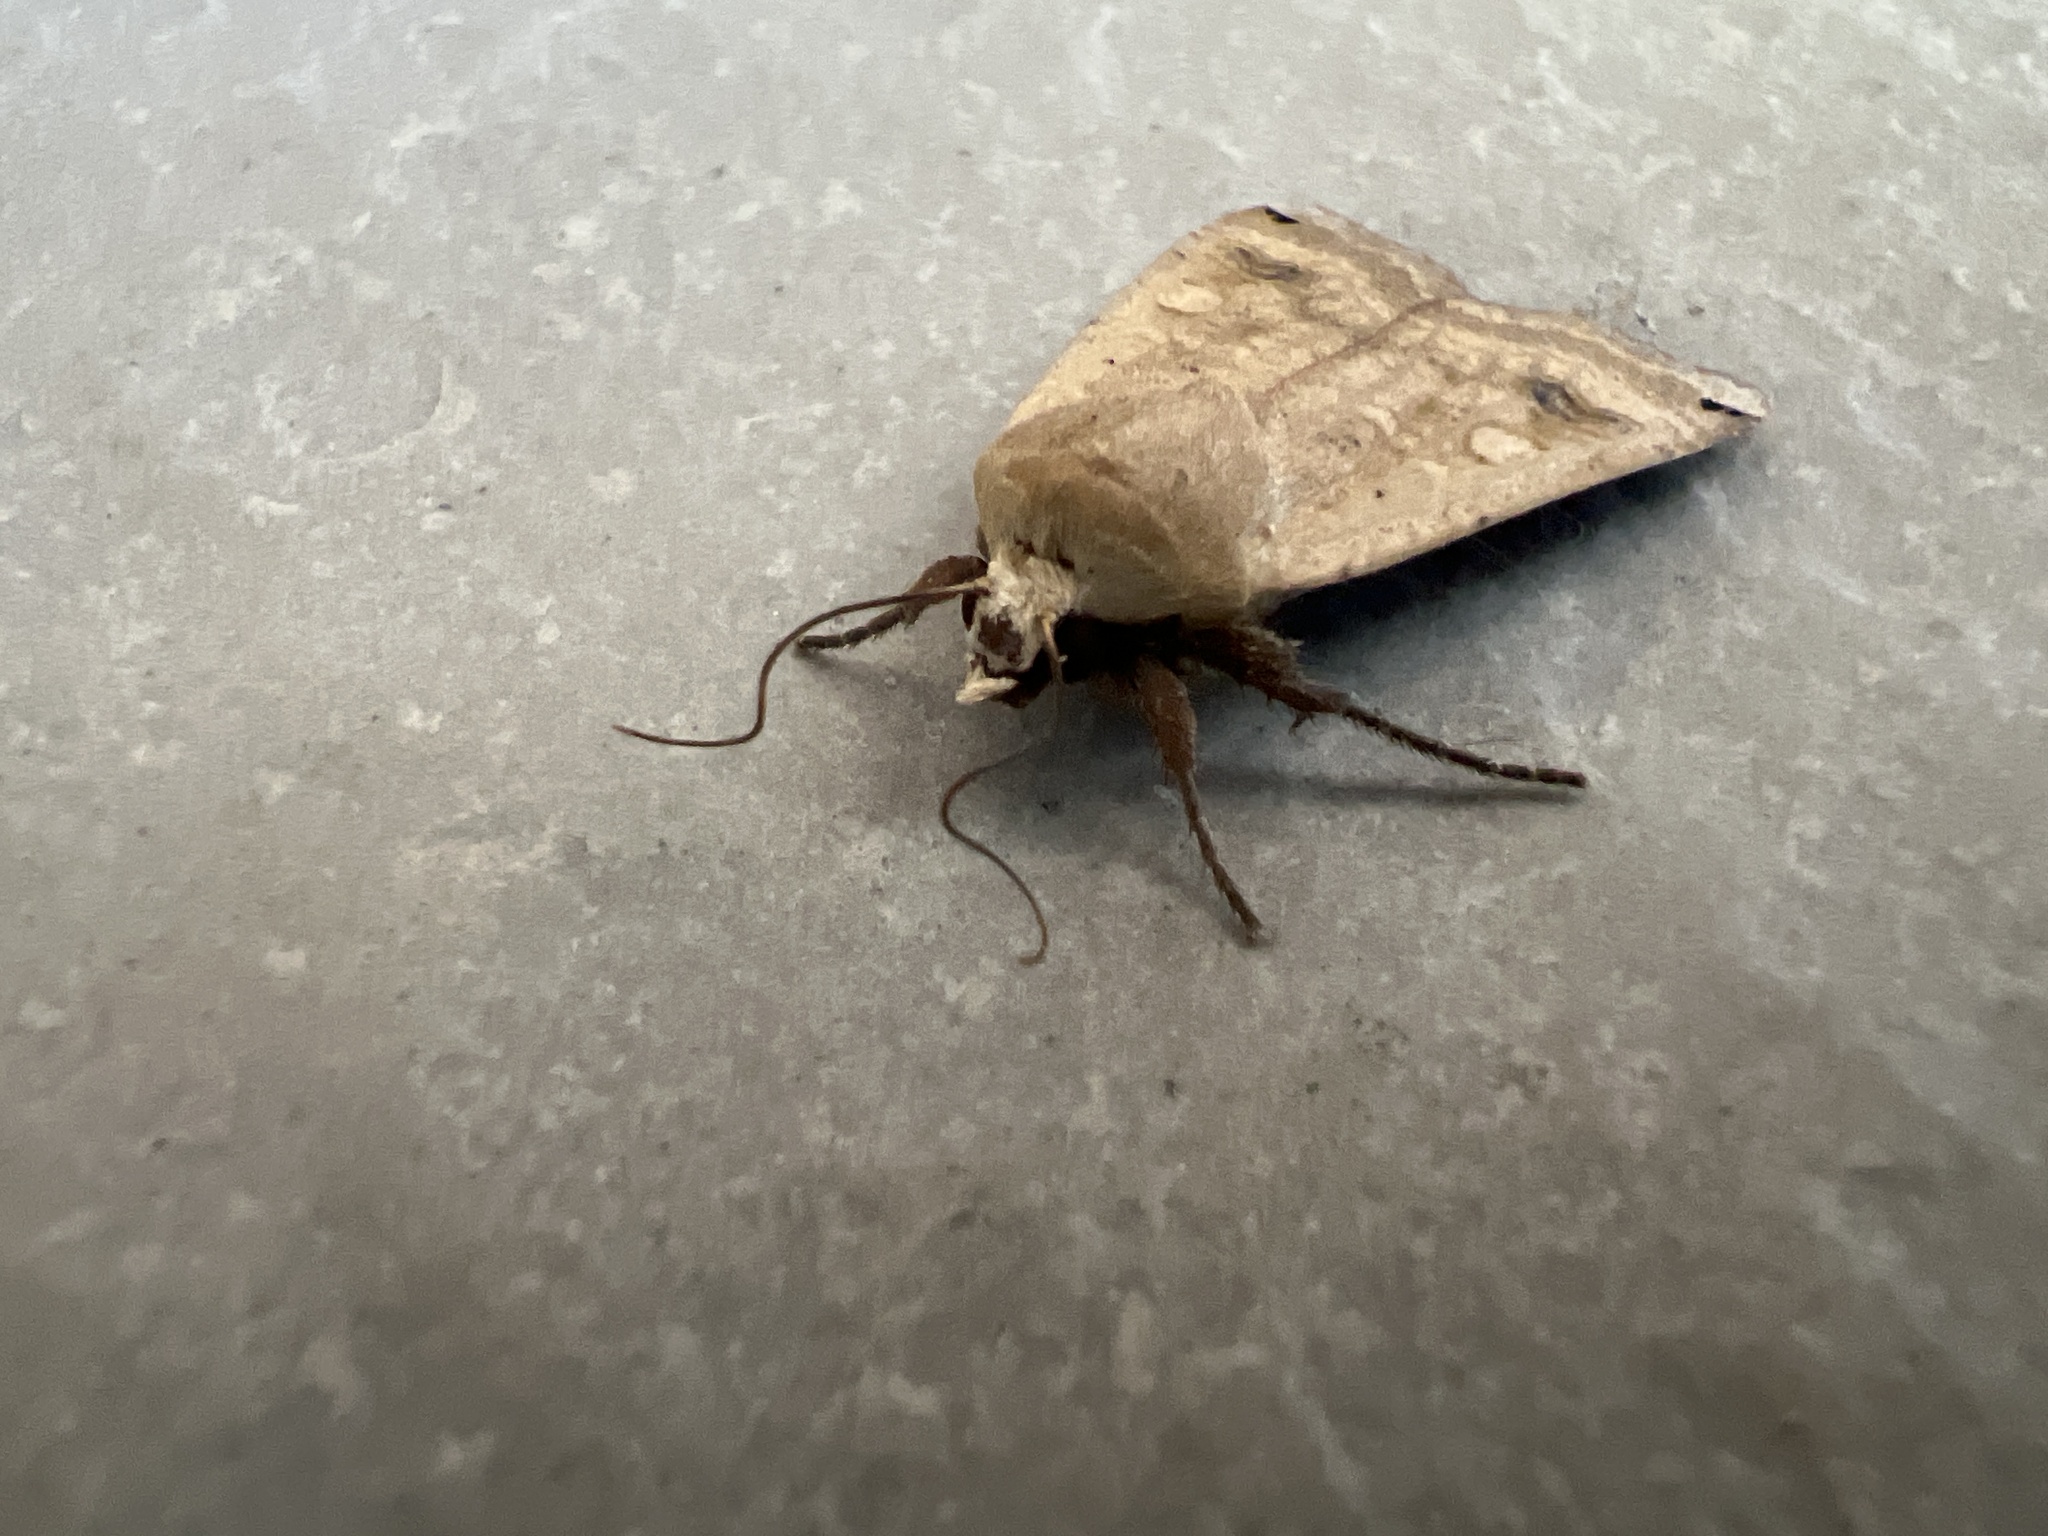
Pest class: cutworms